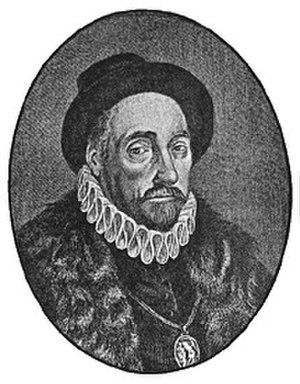
Le scepticisme, aussi appelé pyrrhonisme, est une philosophie et une méthode grecque antique qui compare et oppose toutes choses afin d'atteindre la tranquillité de l'âme. Par exemple le sceptique pyrrhonien dit que rien n'est vrai ni faux, ni vrai et faux à la fois, et pas même cette dernière phrase car elle s'oppose à elle-même.